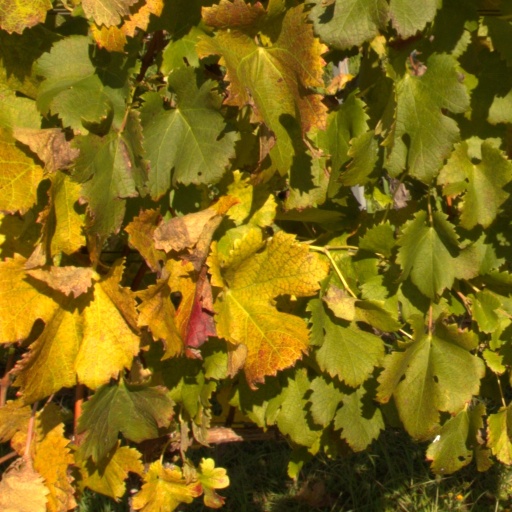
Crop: grape